Poppers

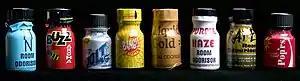
A selection of over-the-counter poppers on display

Poppers are recreational drugs belonging to the alkyl nitrite family of chemical compounds. When fumes from these substances are inhaled, they act as potent vasodilators, producing mild euphoria, warmth, and dizziness. Most effects have a rapid onset and are short-acting. Its recreational use is believed to be potentially dangerous for people with heart problems, anaemia, or glaucoma. Reported adverse effects include fainting, retinal toxicity, and vision loss.